The Sweet and the Bitter (2007 film)

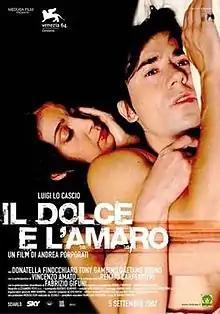

The Sweet and the Bitter is a 2007 Italian noir film directed by Andrea Porporati. It entered the competition at the 64th Venice International Film Festival.